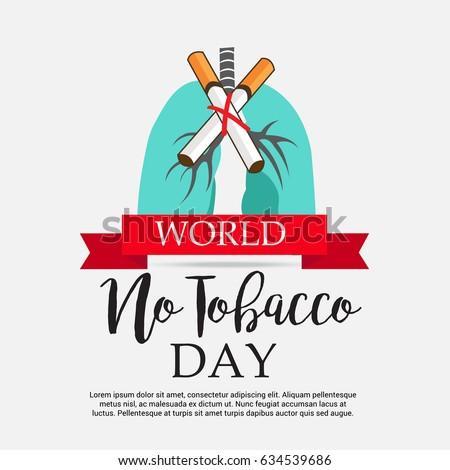
vector illustration of a banner for holiday .